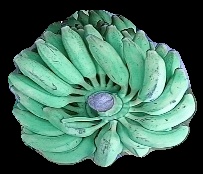
Variety: elakki-bale
Grade: grade1